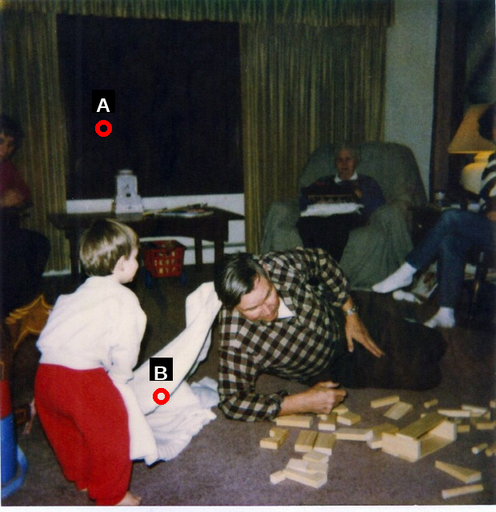
Question: Two points are circled on the image, labeled by A and B beside each circle. Which point is closer to the camera?
Select from the following choices.
(A) A is closer
(B) B is closer
Answer: B